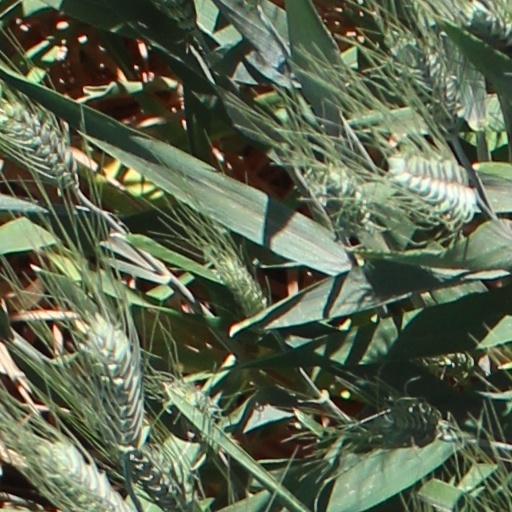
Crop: wheat